Nikolai Vinogradov

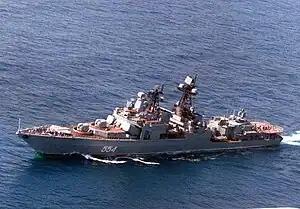
Vinogradov's namesake, the "Udaloy"-class destroyer "Admiral Vinogradov", underway in 1992

During his long naval career Vinogradov was awarded two Orders of Lenin, five Orders of the Red Banner, the Order of Ushakov First Class, the Order of the Red Star, and numerous medals and foreign awards. Vinogradov died on 27 April 1979 and was buried at Kuntsevo Cemetery. His memoirs, "The Underwater Front" ("Podvodnyi front"), were published in Moscow in 1989. Vinogradov was honoured with the naming of the "Udaloy"-class destroyer "Admiral Vinogradov", which joined the Pacific Fleet in 1989. A street in Sharya is named after him, and a memorial plaque is located in the school in the Sharyinsky District where he studied. Recalling his wartime relationship with Vinogradov, Admiral Arseniy Golovko, commander of the Northern Fleet from 1940 to 1945, noted that “During the whole period of war, while N. I. Vinogradov was the brigade commander, he correctly supervised the training of submarine crews, and especially their commanders ... I must say that Vinogradov and I understood each other well.”